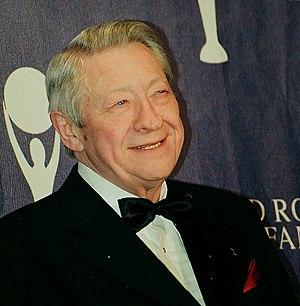
Winfield Scott Moore III dit Scotty Moore, né le 27 décembre 1931 près de Gadsden et mort le 28 juin 2016 à Nashville, est un guitariste américain légendaire, faisant partie du panthéon du rock 'n' roll. Il est principalement connu pour avoir été le guitariste d'Elvis Presley dans la première partie de sa carrière, entre 1954 et les premiers pas d'Elvis à Hollywood à la fin des années 1950, puis de nouveau vers la fin des années 1960. Il fit également une conséquente carrière d'ingénieur du son, auprès de nombreux artistes.